Igor Puzanov

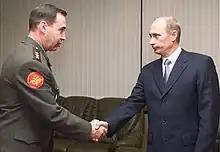
Puzanov (left) with Vladimir Putin in 2000

Igor Yevgenyevich Puzanov (31 January 1947 – 22 October 2023) was a Russian military officer and politician. A member of United Russia, he served in the State Duma from 2007 to 2011.